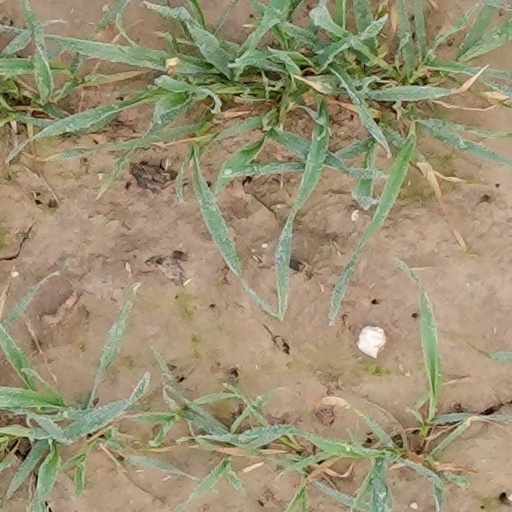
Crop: wheat